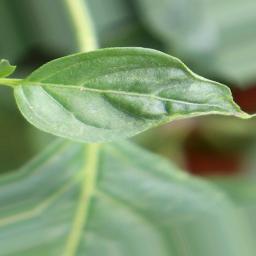
Label: mites_and_trips